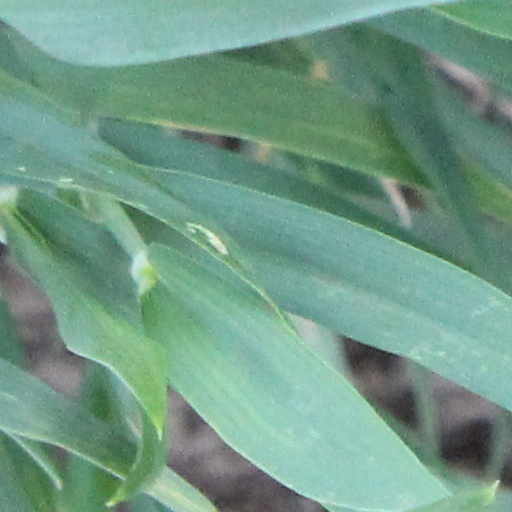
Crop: wheat